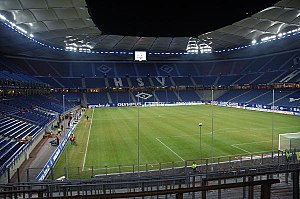
Volksparkstadion
Volksparkstadion
Volksparkstadion er et fodboldstadion i Hamburg i Tyskland. Til daglig er stadion hjemmebane for Hamburger SV og til VM i fodbold 2006 blev der bl.a. spillet en kvartfinale på stadion. Den første stadionbygning på grunden stammer tilbage fra 1925, men det stadion der står i dag først færdiggjort i 2000.